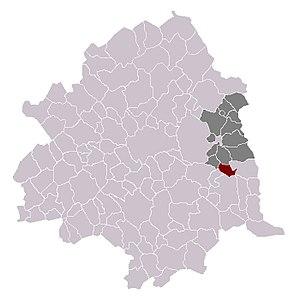
Gruson dans son canton et son arrondissement.